Michael Shiner

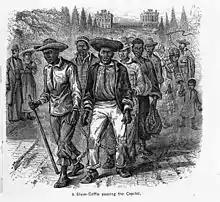
A coffle of enslaved men in front of the US Capitol in the 1830s

Michael G. Shiner (c. 1805–1880) was an African-American Navy Yard worker and diarist who chronicled events in Washington D.C. for more than 60 years, first as a slave and later as a free man. His diary is the earliest-known by an African American resident of the District of Columbia. The diary has numerous entries which have provided historians a firsthand account of the War of 1812, the British Invasion of Washington, the burning of the U.S. Capitol and Navy Yard, and the rescue of his family from slavery as well as shipyard working conditions, 1835 Washington Navy Yard labor strike, Snow Riot, racial tensions and other issues and events of nineteenth century, military and civilian life.